Vandré, Charente-Maritime

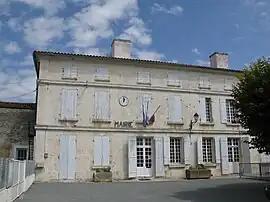
Town hall

Vandré is a former commune in the Charente-Maritime department in southwestern France. On 1 January 2018, it was merged into the new commune of La Devise.